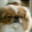
Label: dog